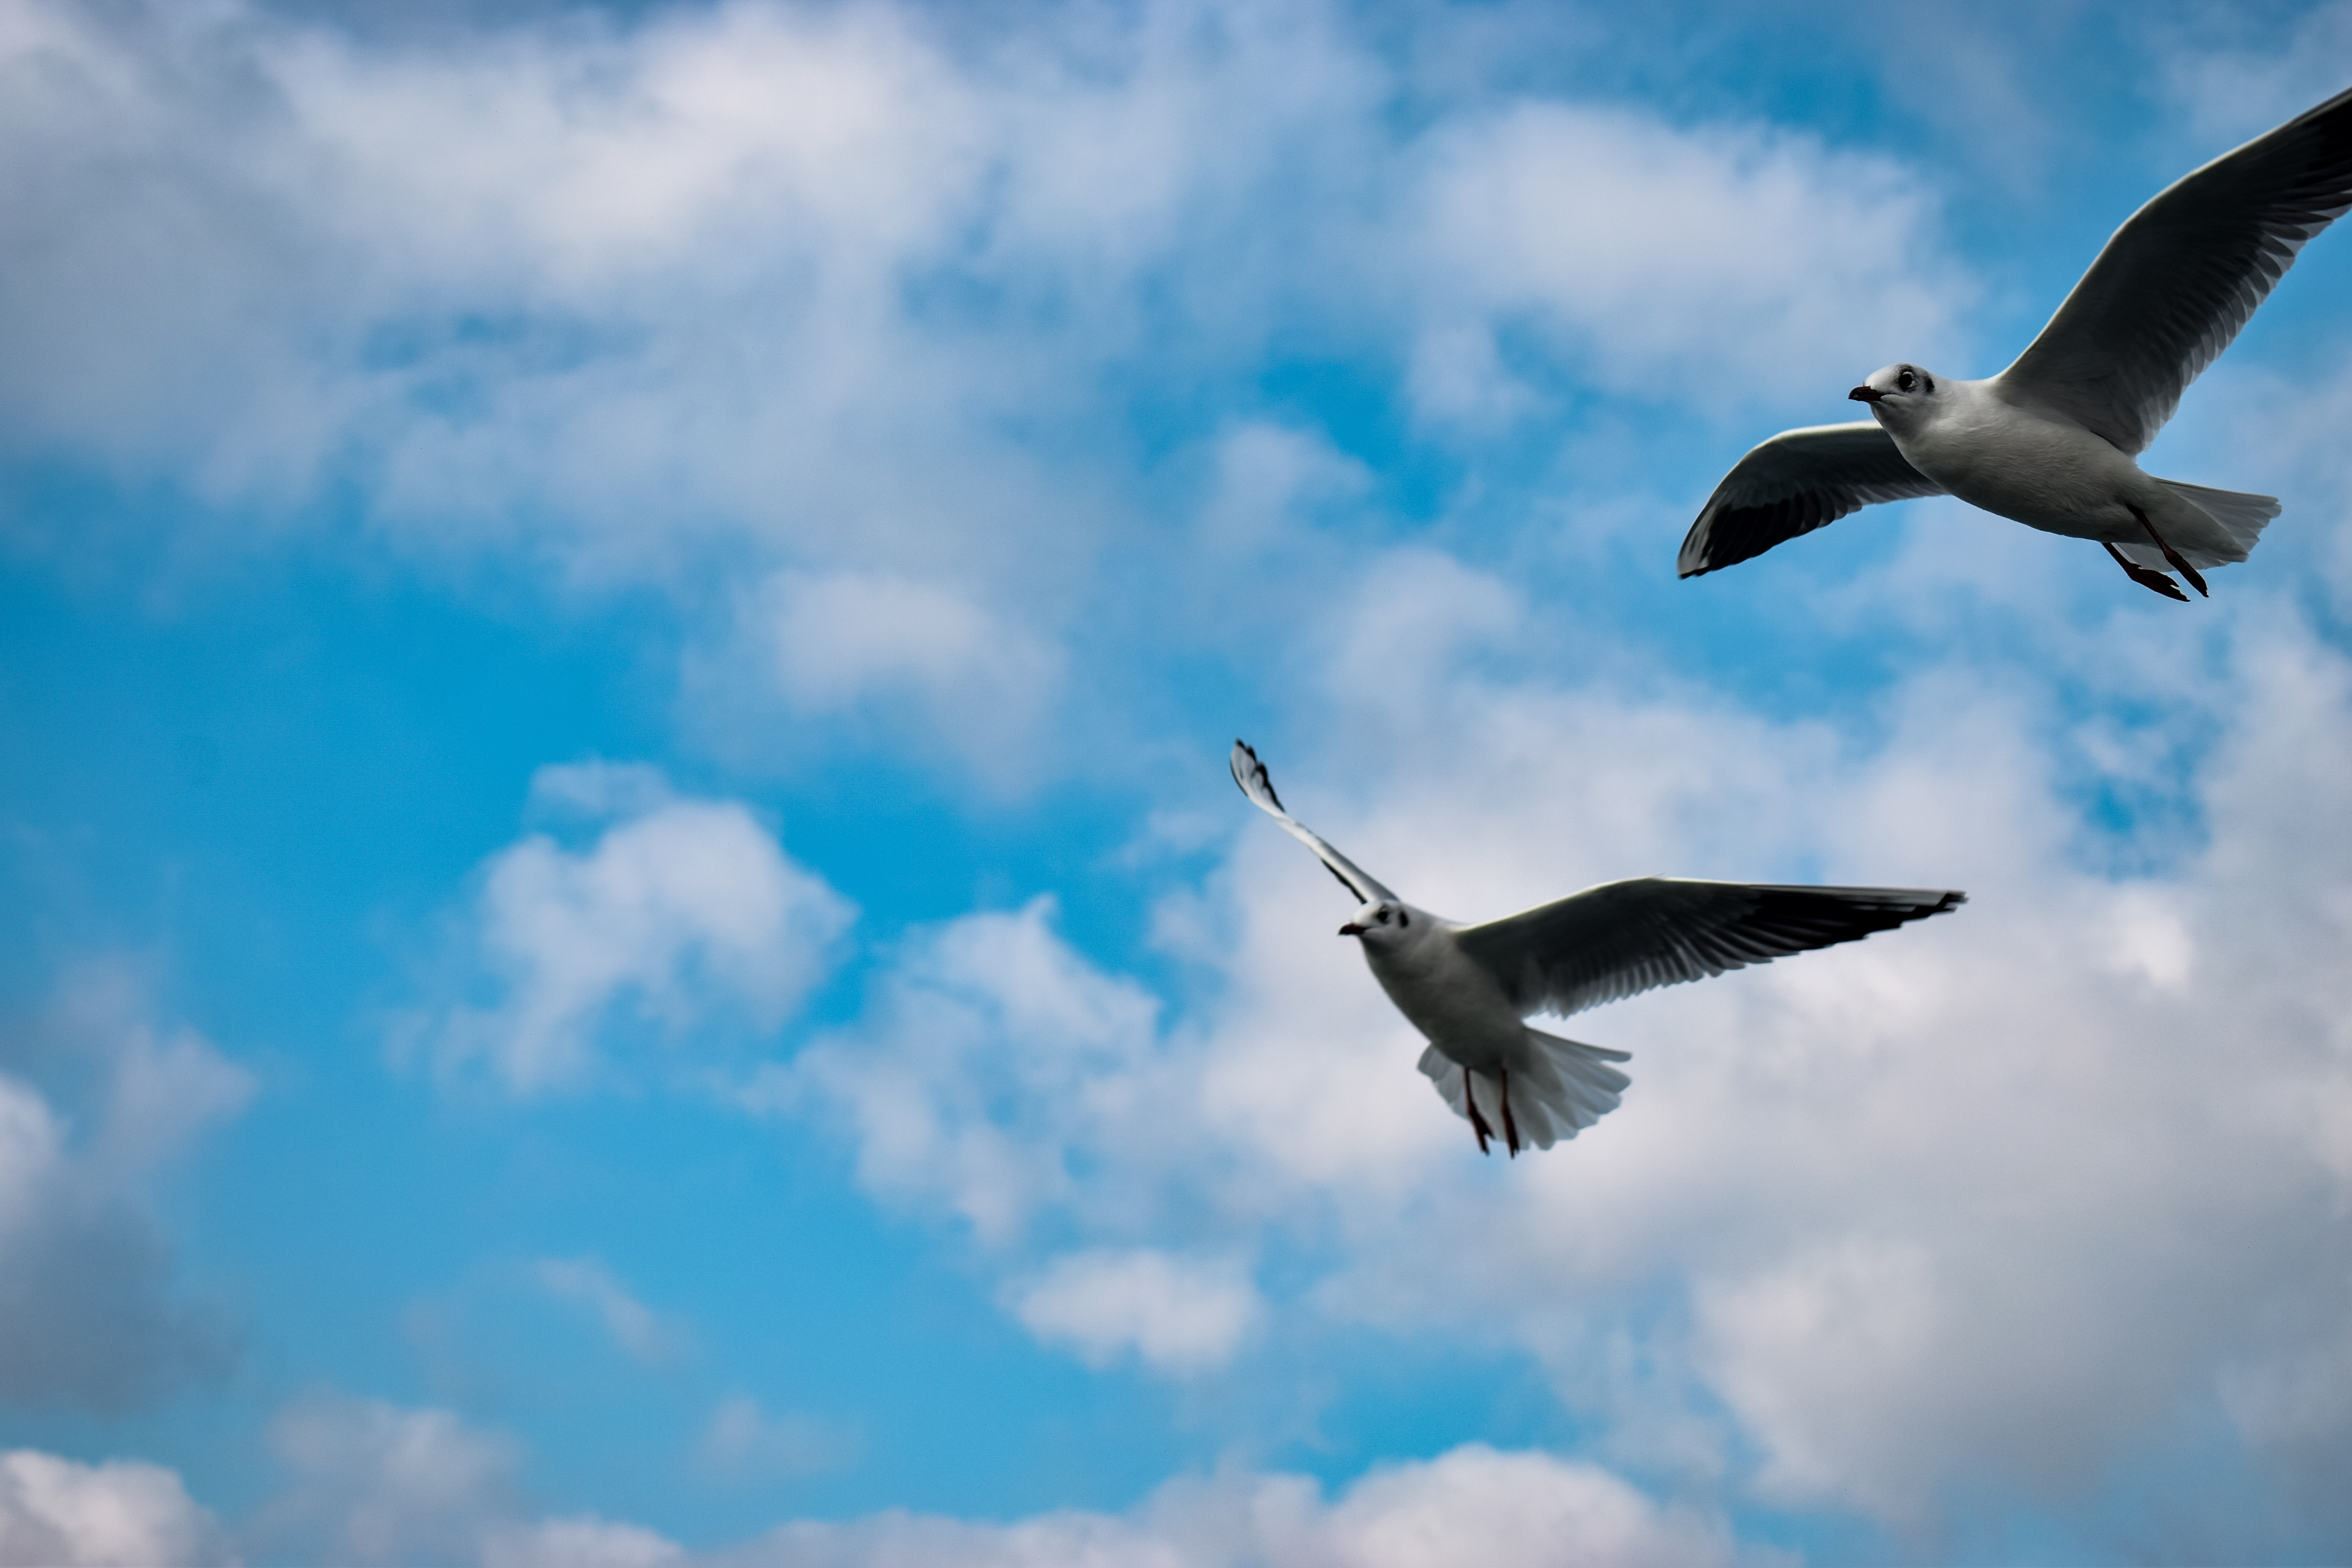
bird, cloud, sky, beak, blue, feather, cumulus, animal migration, wing, seabird, water bird, bird migration, tail, meteorological phenomenon, flight, charadriiformes, gull, wildlife, electric blue, heron, flock, waterfowl